Torbernite

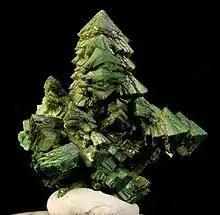
A torbernite specimen from the Margabal Mine in the Midi-Pyrénées, France

Because of the inherent toxicity of uranium compounds, samples of this mineral should be kept in air tight glass jars.